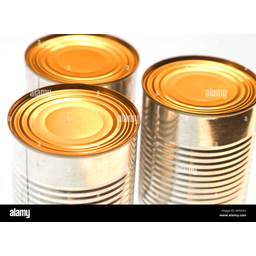
Label: metal